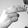
ASL letter: H